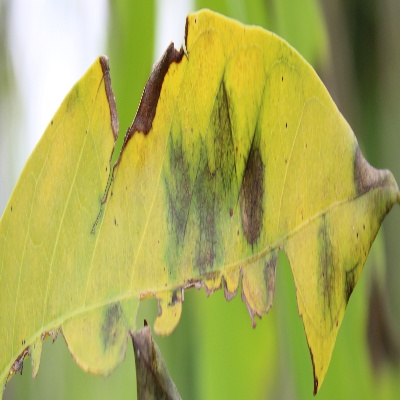
Crop: Cassava
Condition: bacterial blight